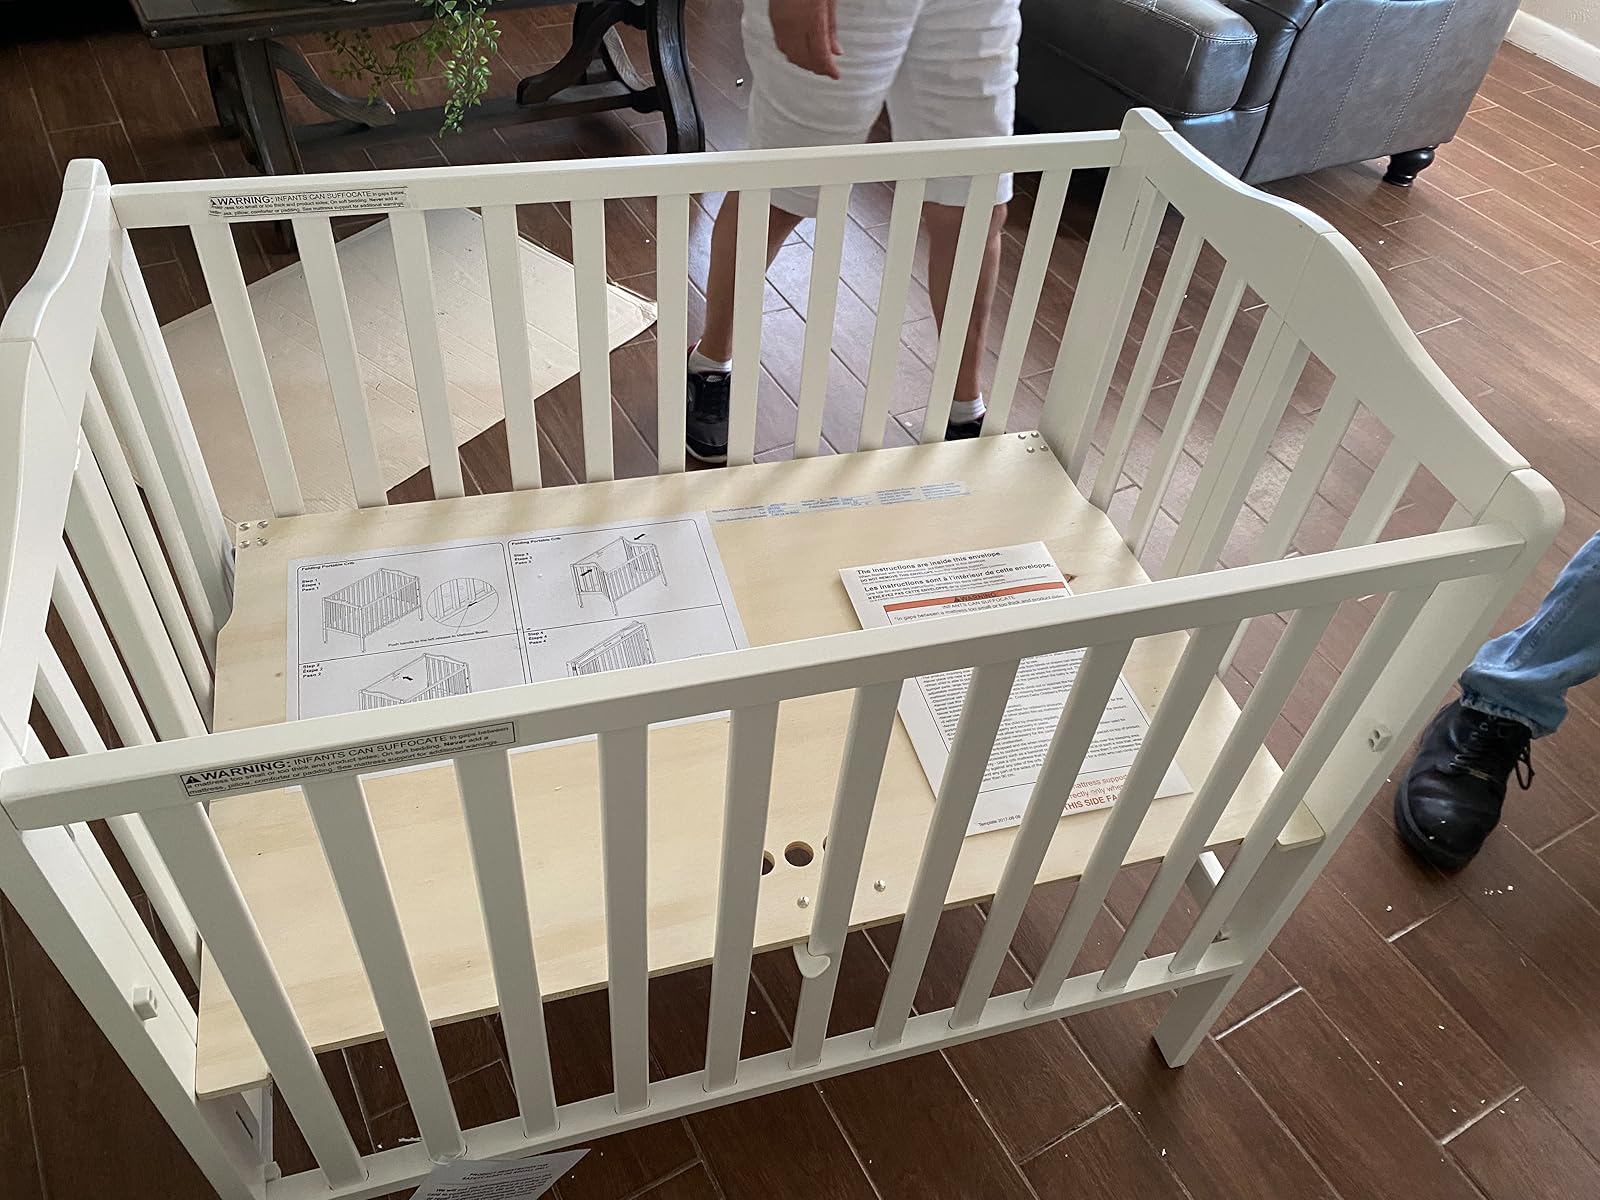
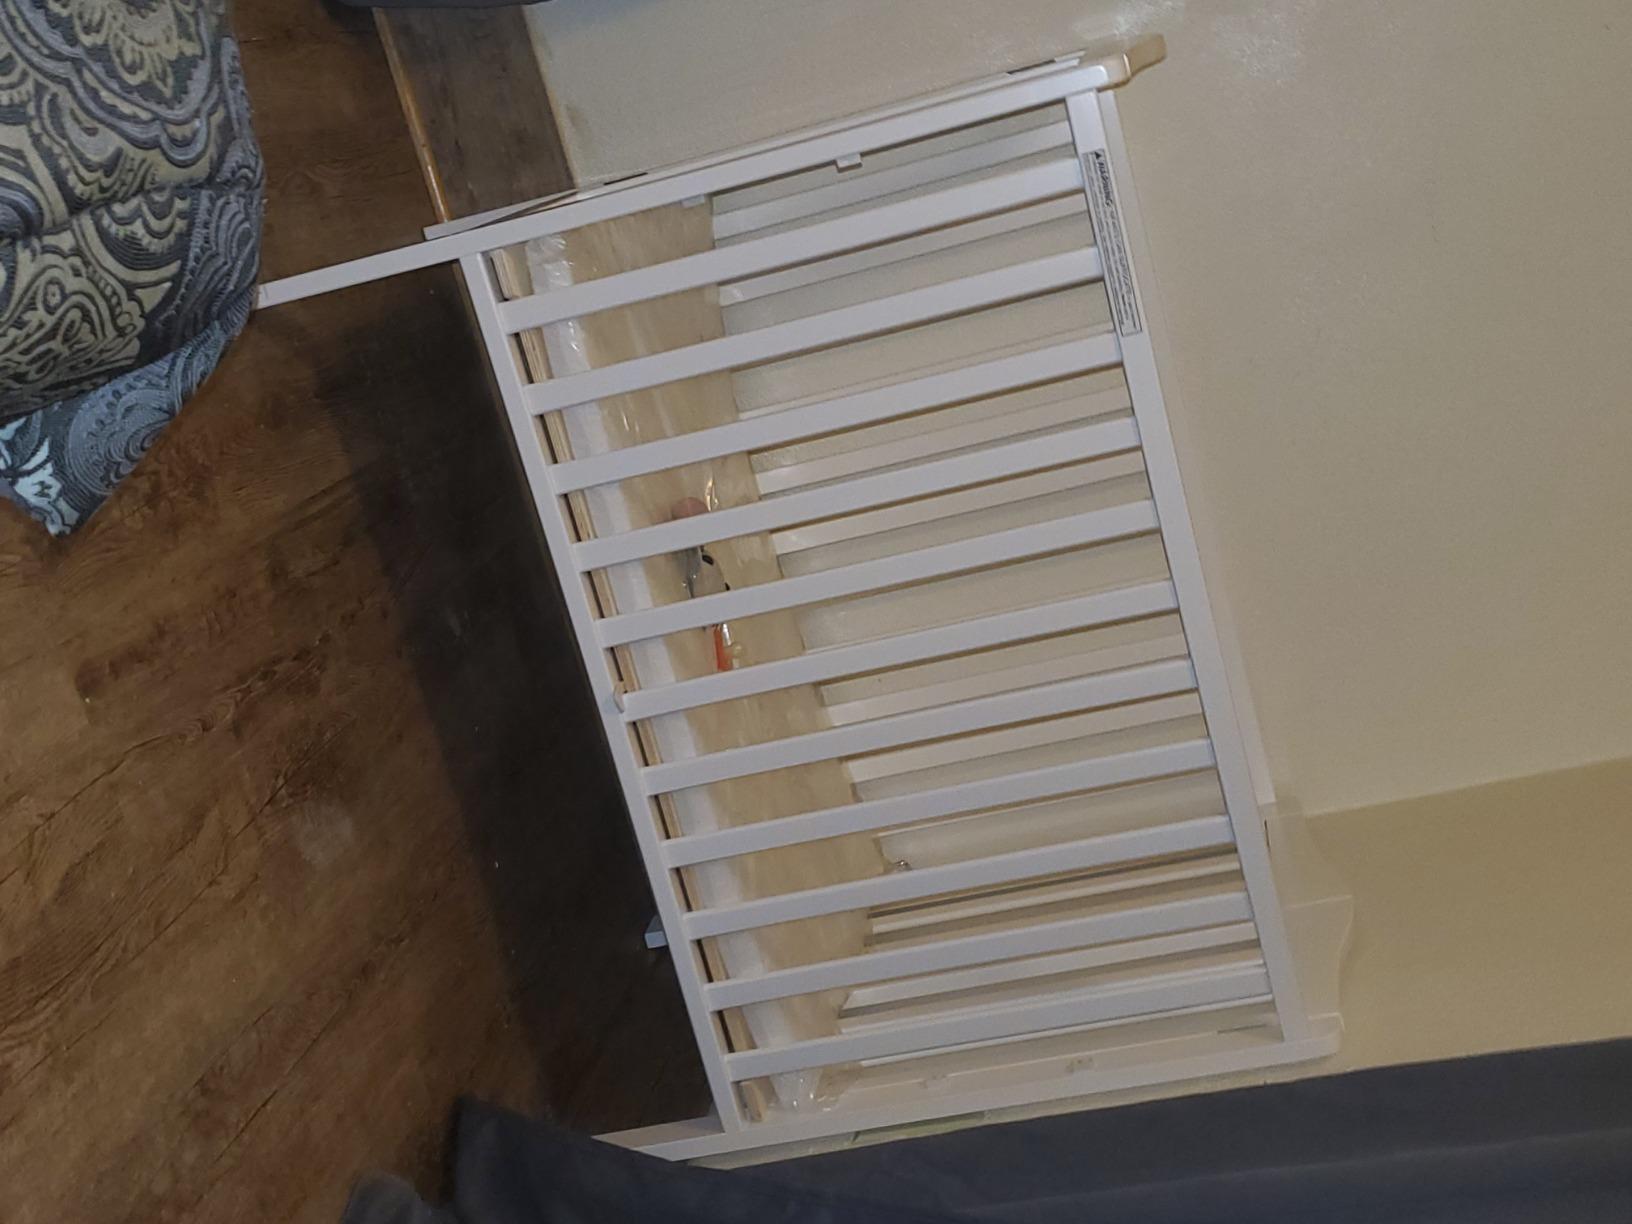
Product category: products_crib
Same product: yes